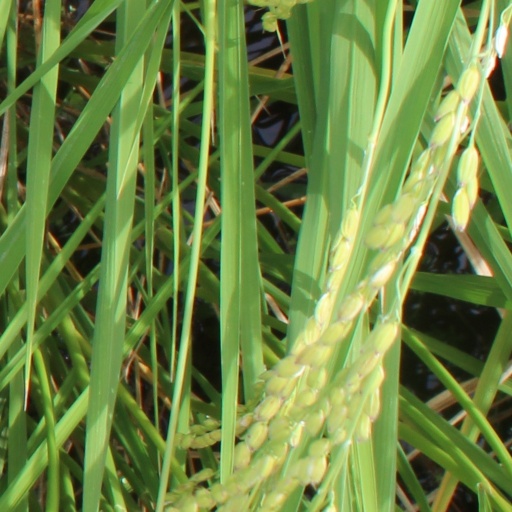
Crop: rice